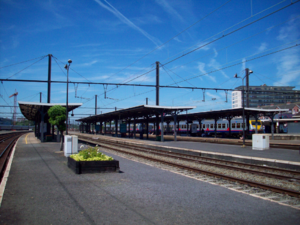
La gare de Termonde est une gare ferroviaire belge de la ligne 53, de Schellebelle à Louvain, située à proximité du centre de la ville de Termonde, dans la province de Flandre-Orientale en Région flamande.